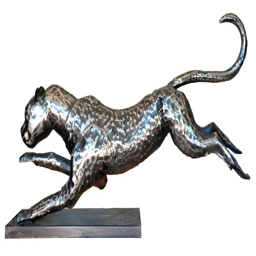
custom made metal sculpture of a running cheetah